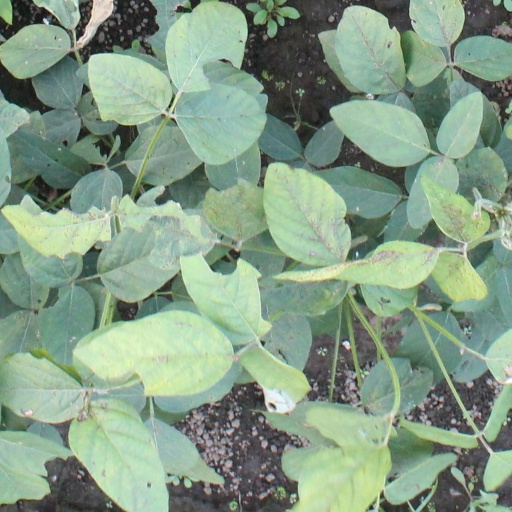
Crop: soybean